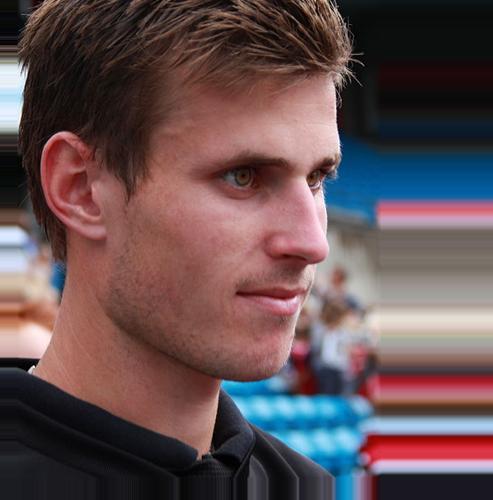
Age: 21